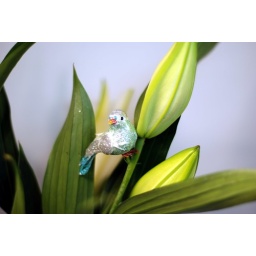
little bird in my flowers